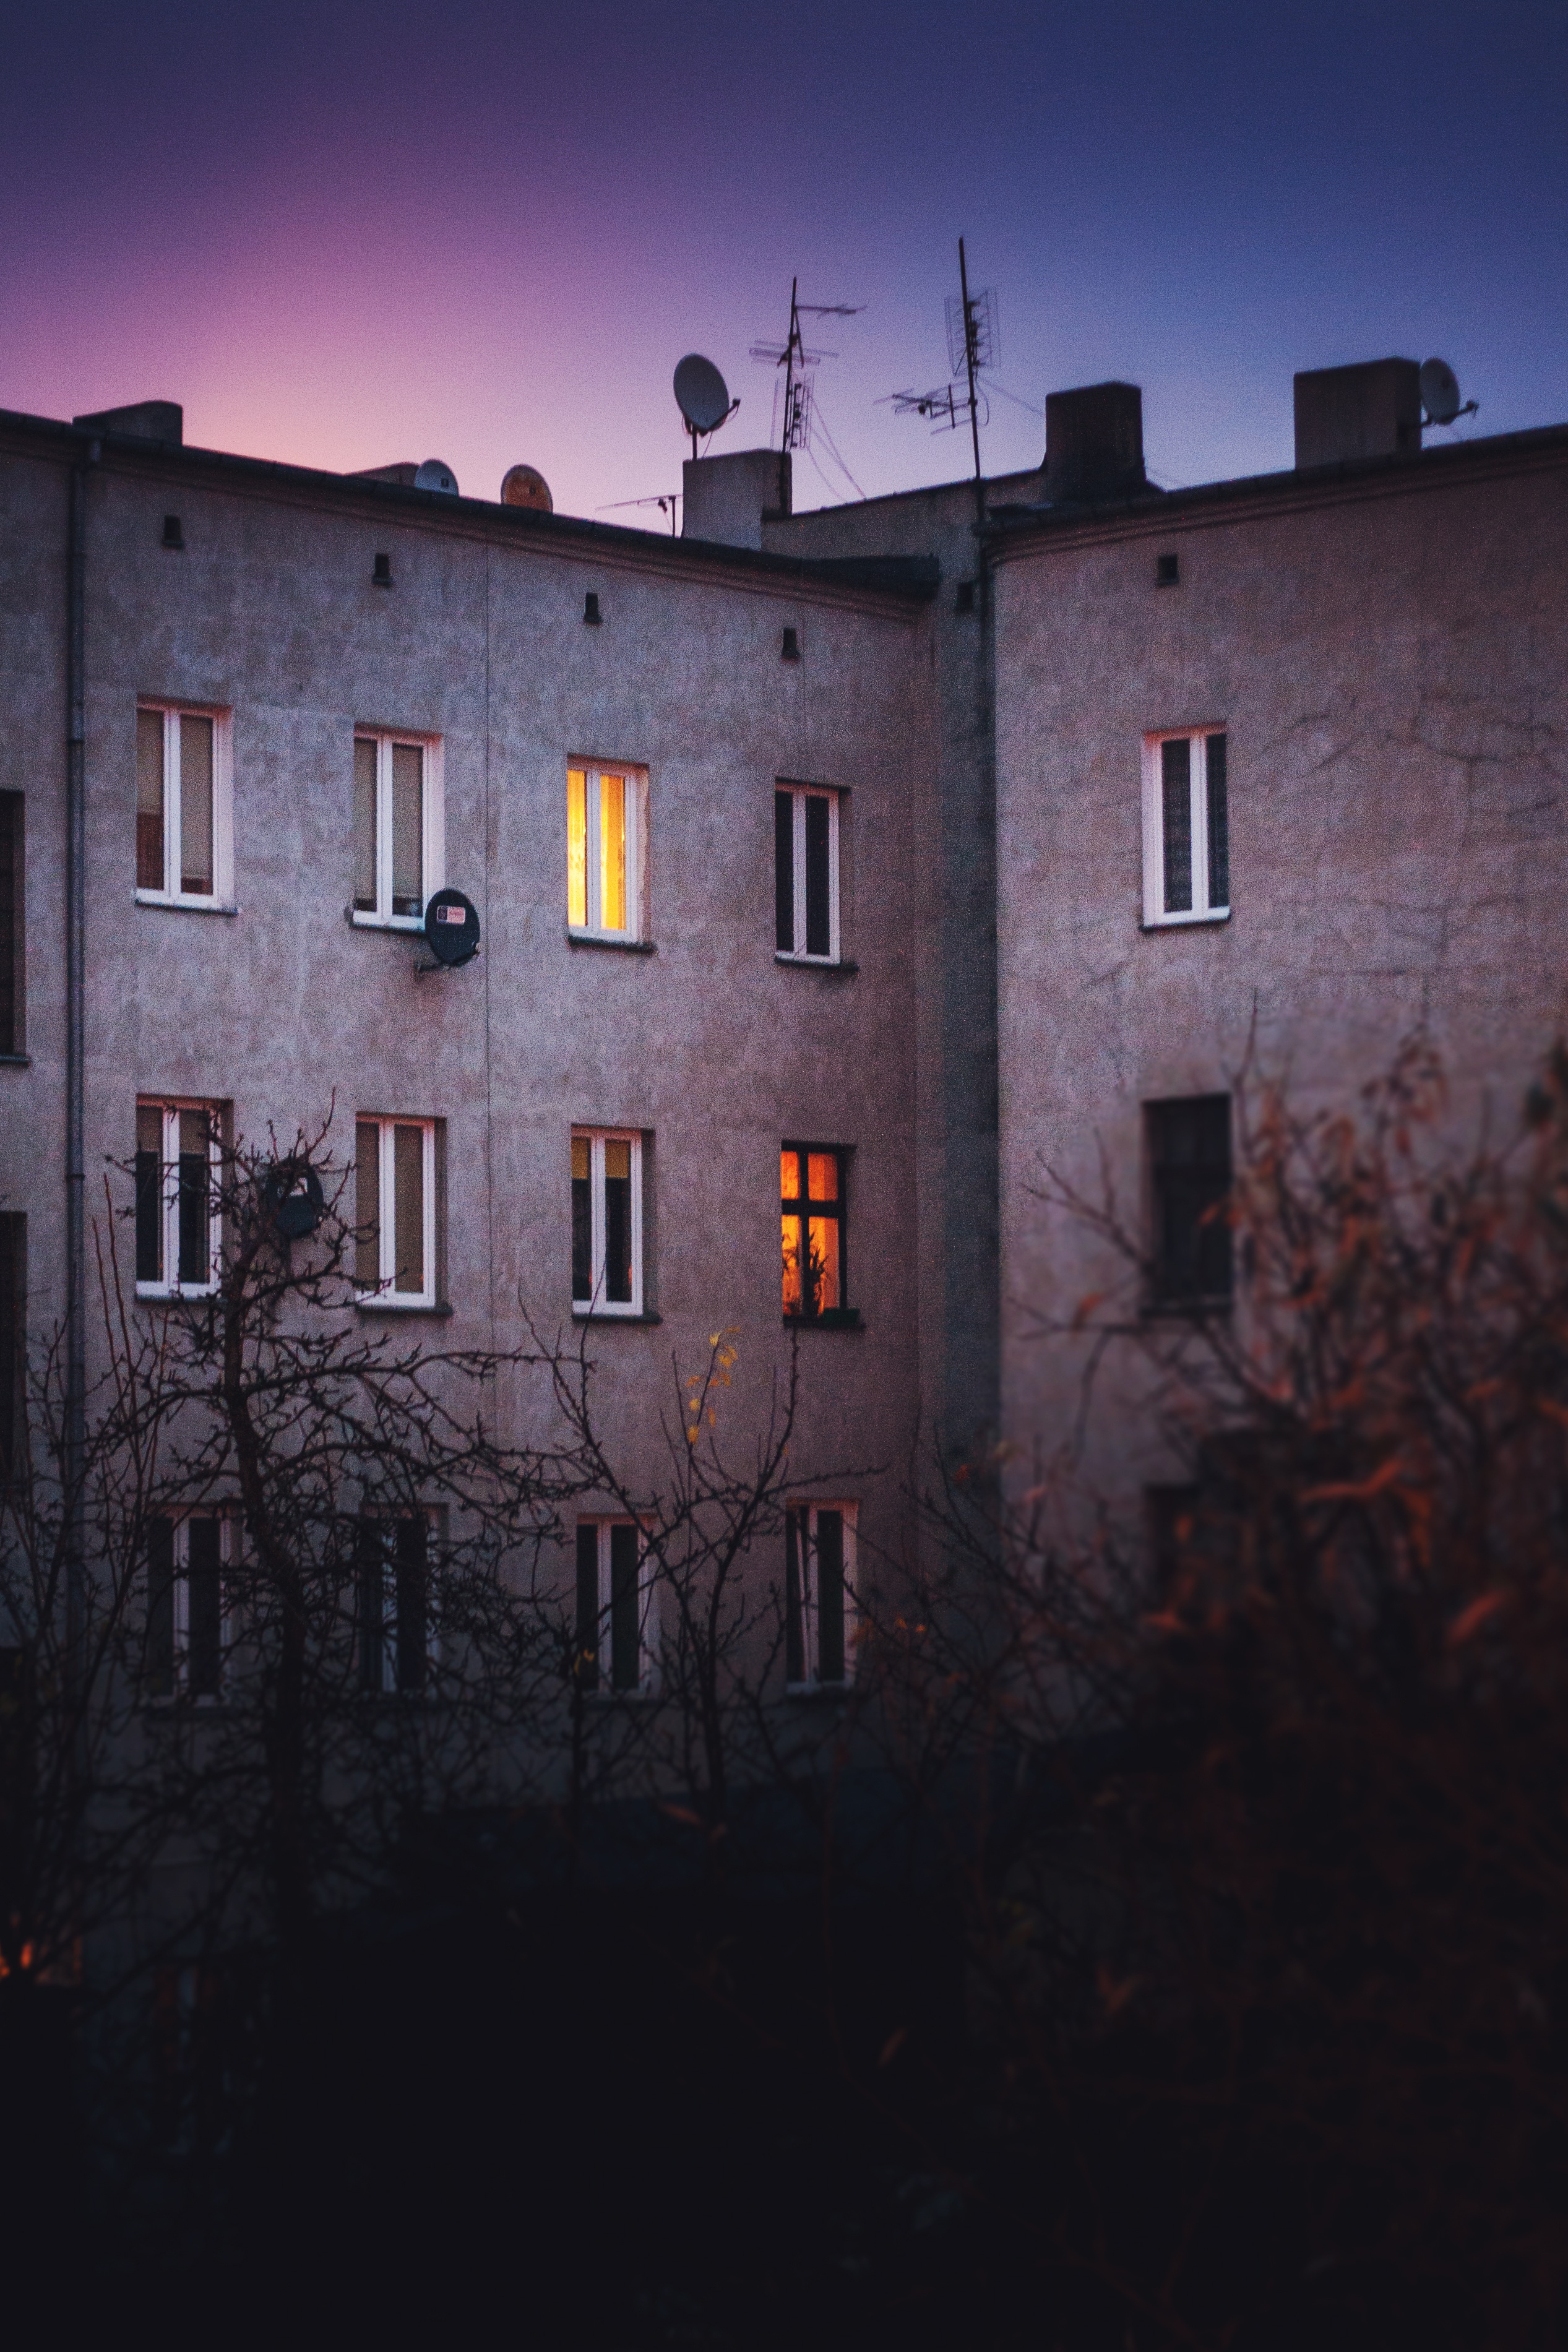
light, night, vintage, house, building, old, city, evening, darkness, lighting, windows, poland, polska, tenement, lodz